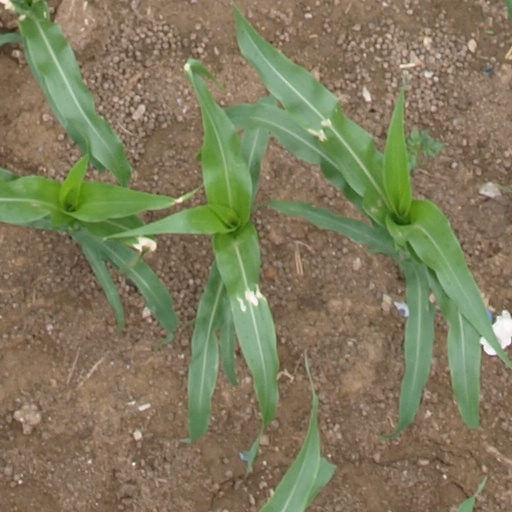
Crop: maize; corn